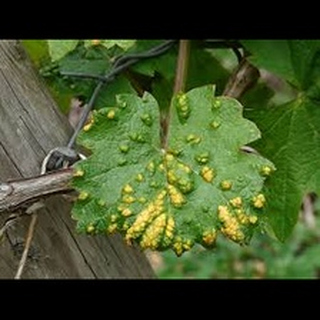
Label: wheat_mite